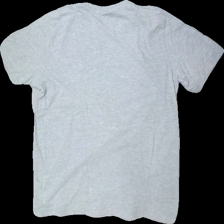
View: back
Type: T-shirt
Category: Men
Brand: Not in the list
Brand text on label: avenue
Colors: Grey, Red, Black, White
Material: 92% bomull 8% polyesteer
Pattern: Other
Cut: C-collar
Size: L
Season: All
Damage: luddigt
Damage location: middle center
Damage 2: luddigt
Damage 2 location: middle center
Price range: <50
Recommended usage: Reuse
Description: t-shirt med tryck